Slide guitar

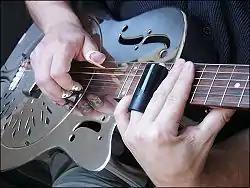
A musician playing slide guitar style. The slide is on their left ring finger. They are playing a National-type metal-body resonator guitar using fingerpicks on their right hand.

Slide guitar is a technique for playing the guitar that is often used in blues music. It involves playing a guitar while holding a hard object (a slide) against the strings, creating the opportunity for glissando effects and deep vibratos that reflect characteristics of the human singing voice. It typically involves playing the guitar in the traditional position (flat against the body) with the use of a slide fitted on one of the guitarist's fingers. The slide may be a metal or glass tube, such as the neck of a bottle, giving rise to the term bottleneck guitar to describe this type of playing. The strings are typically plucked (not strummed) while the slide is moved over the strings to change the pitch. The guitar may also be placed on the player's lap and played with a hand-held bar (lap steel guitar).